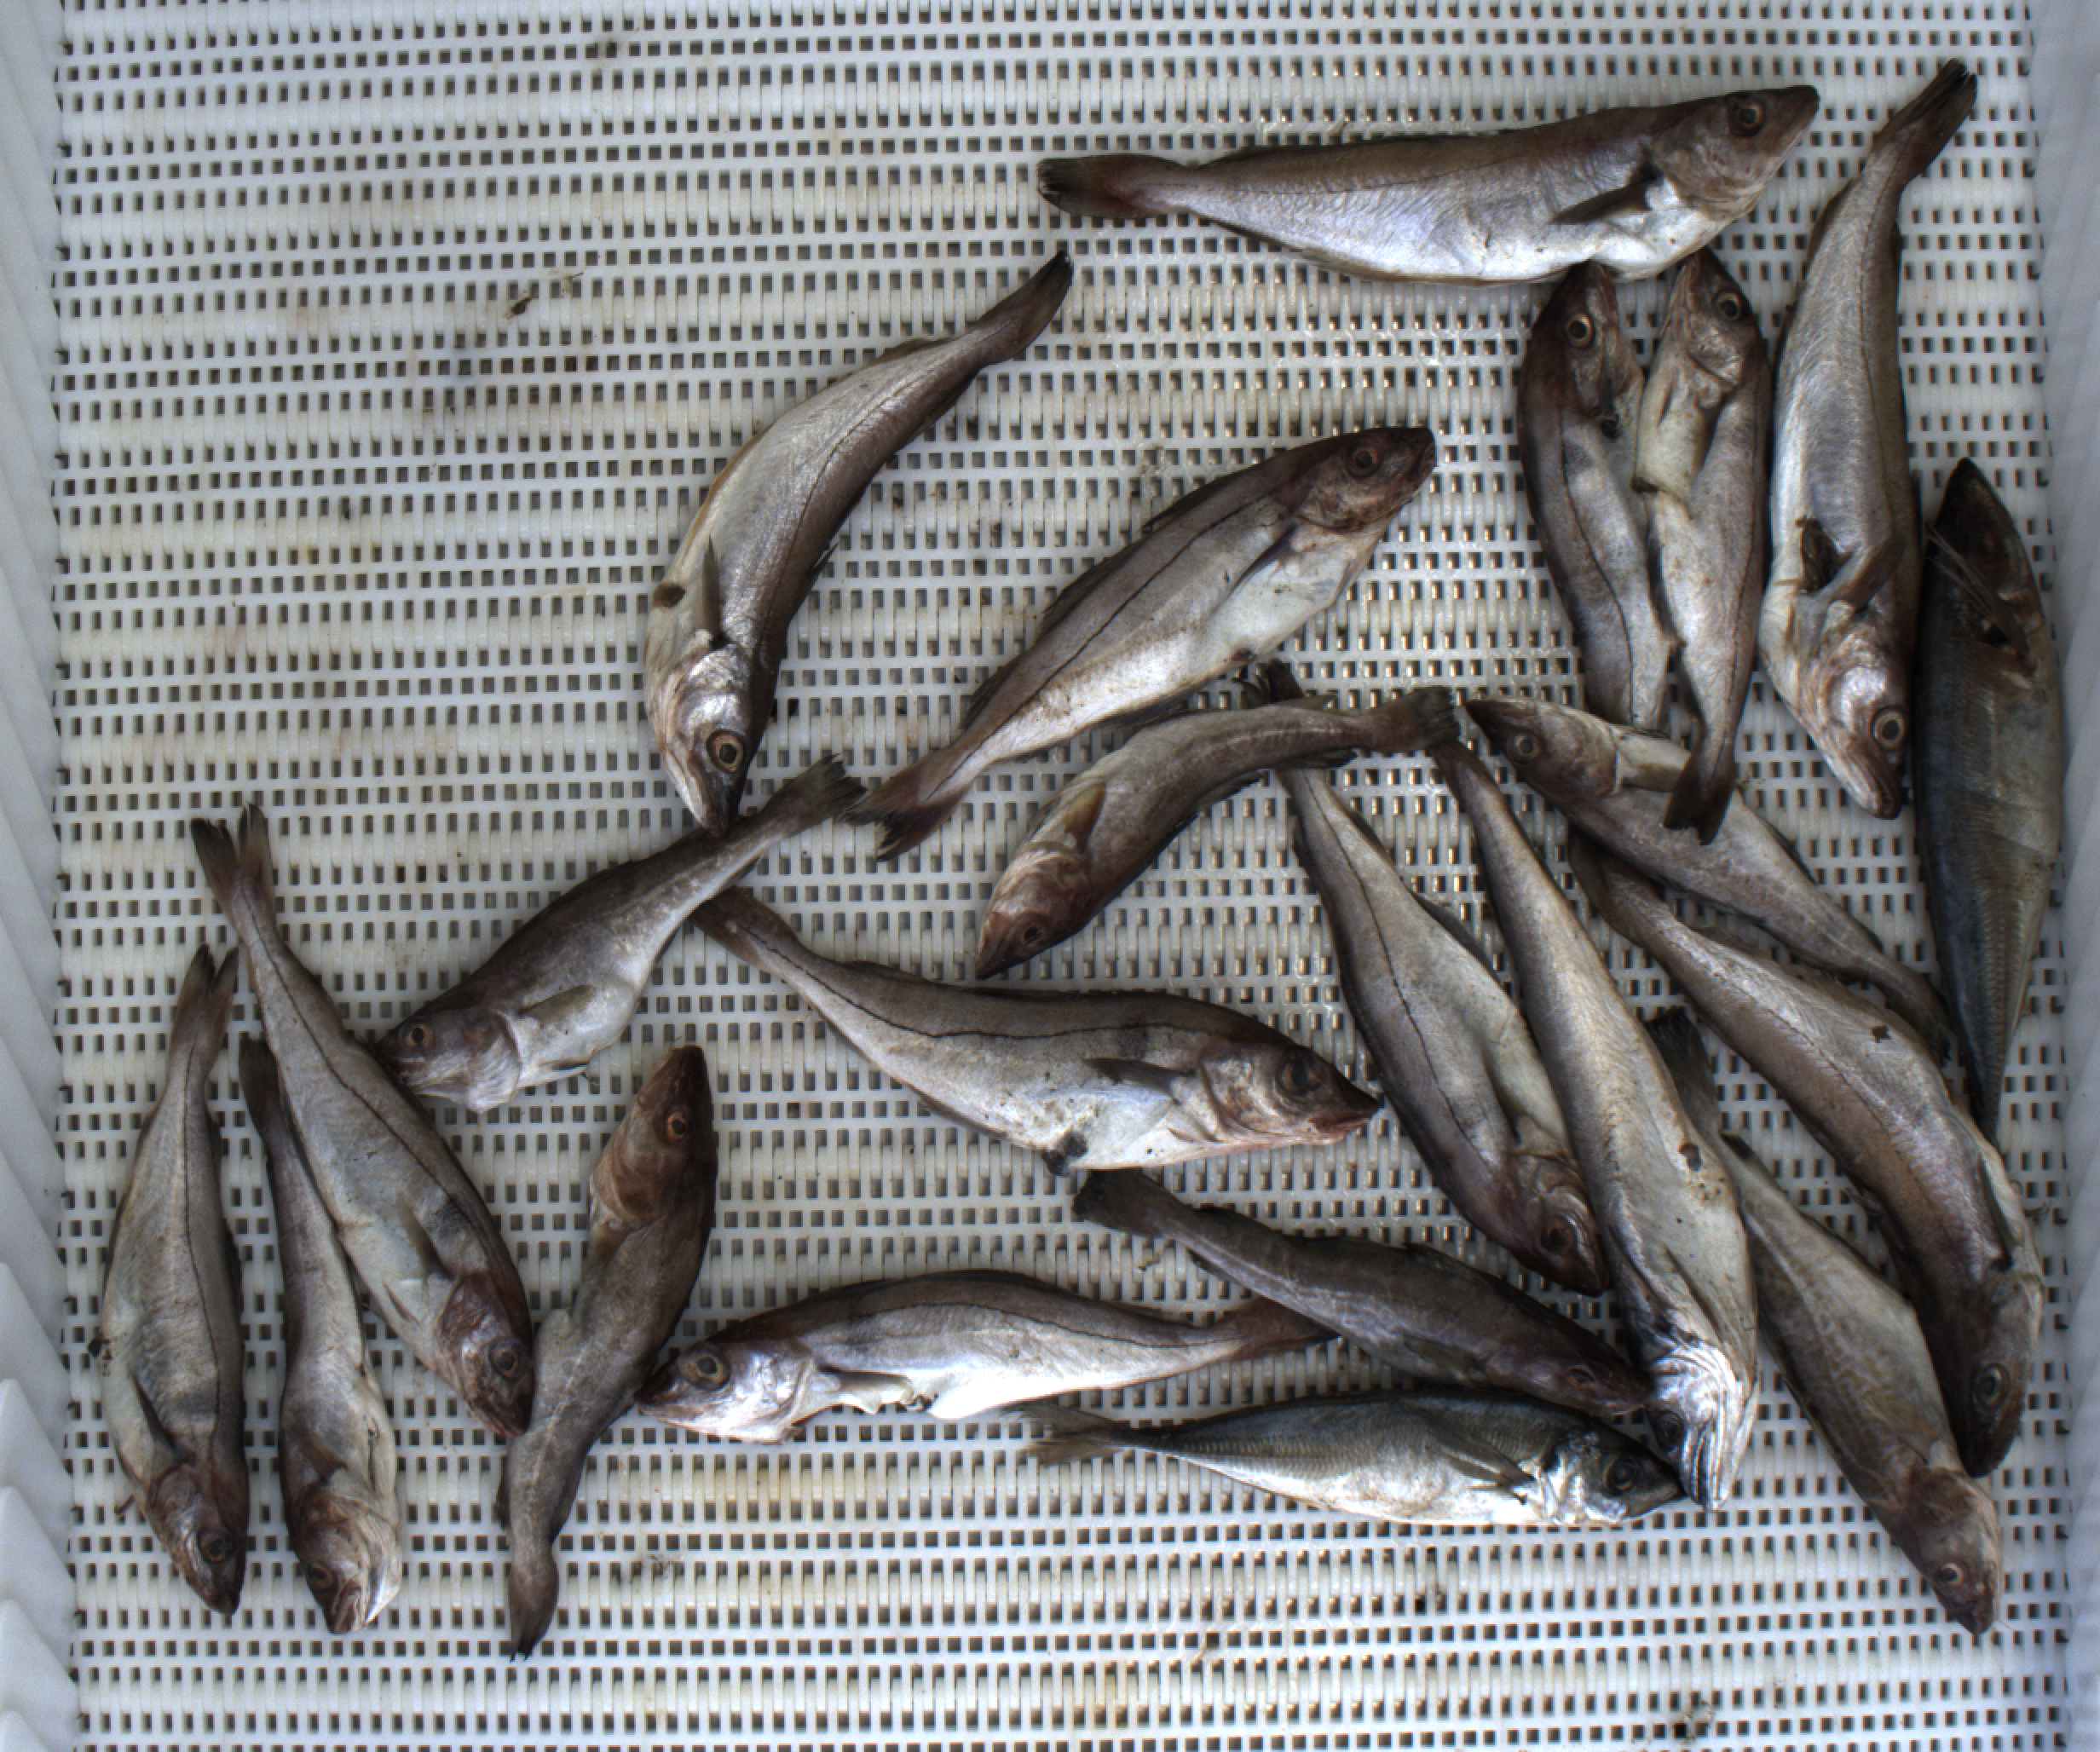
Total fish: 22
Cod: 7
Haddock: 8
Whiting: 4
Hake: 1
Horse mackerel: 2
Saithe: 0
Other: 0